Jesper Jørgensen

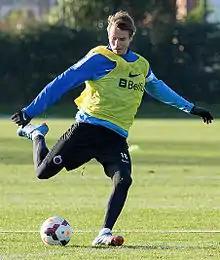
Jørgensen with Club Brugge in 2014

Jesper Jørgensen (born 9 May 1984) is a Danish former professional footballer who played as a midfielder.